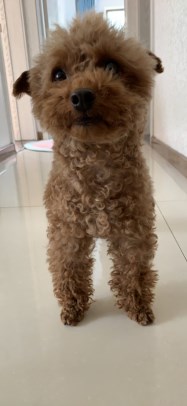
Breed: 7449-n000128-teddy